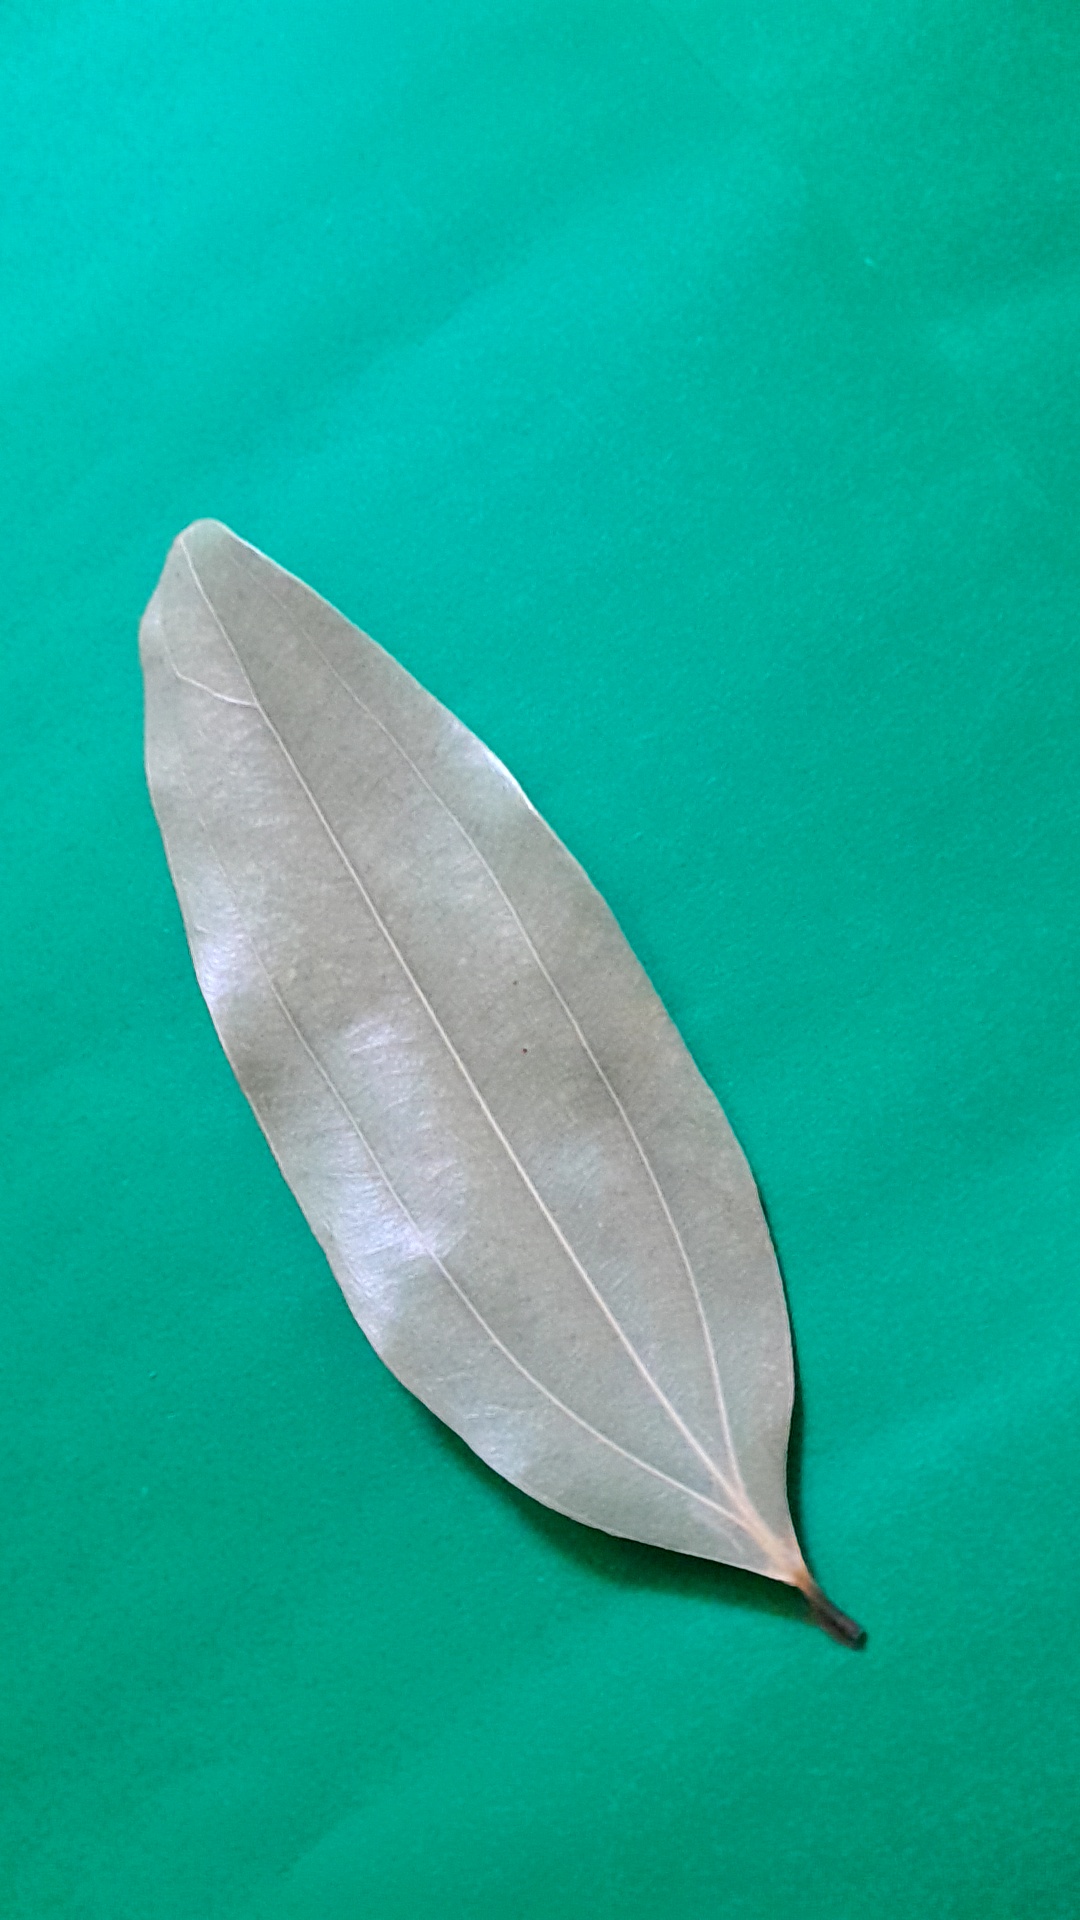
Label: Dry Leaf